Tal Ben Haim

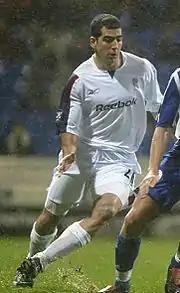
Ben Haim playing for Bolton in November 2005

After a two-week trial with Bolton Wanderers in the summer of 2004, Sam Allardyce secured the services of Ben Haim on a three-year deal for a fee believed to be in the region of £150,000.